Lotta på Liseberg

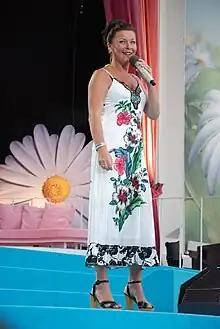
Lotta på Liseberg

Lotta på Liseberg ("Lotta at Liseberg"), also called Allsång på Liseberg ("Sing-along at Liseberg"), is a Swedish sing-along show held at "Stora scenen" at the amusement park Liseberg in Gothenburg every Monday evening during the summers since 2004, hosted by Lotta Engberg and conducted by Curt-Eric Holmquist, the pianist. It is produced by Eyeworks. Since 2009-2014 it has been broadcast by TV4.